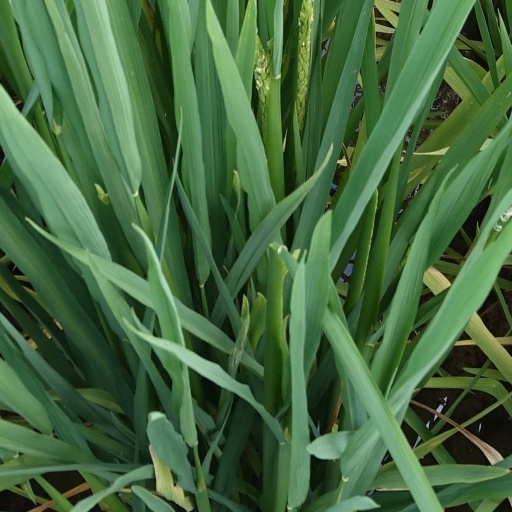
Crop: rice